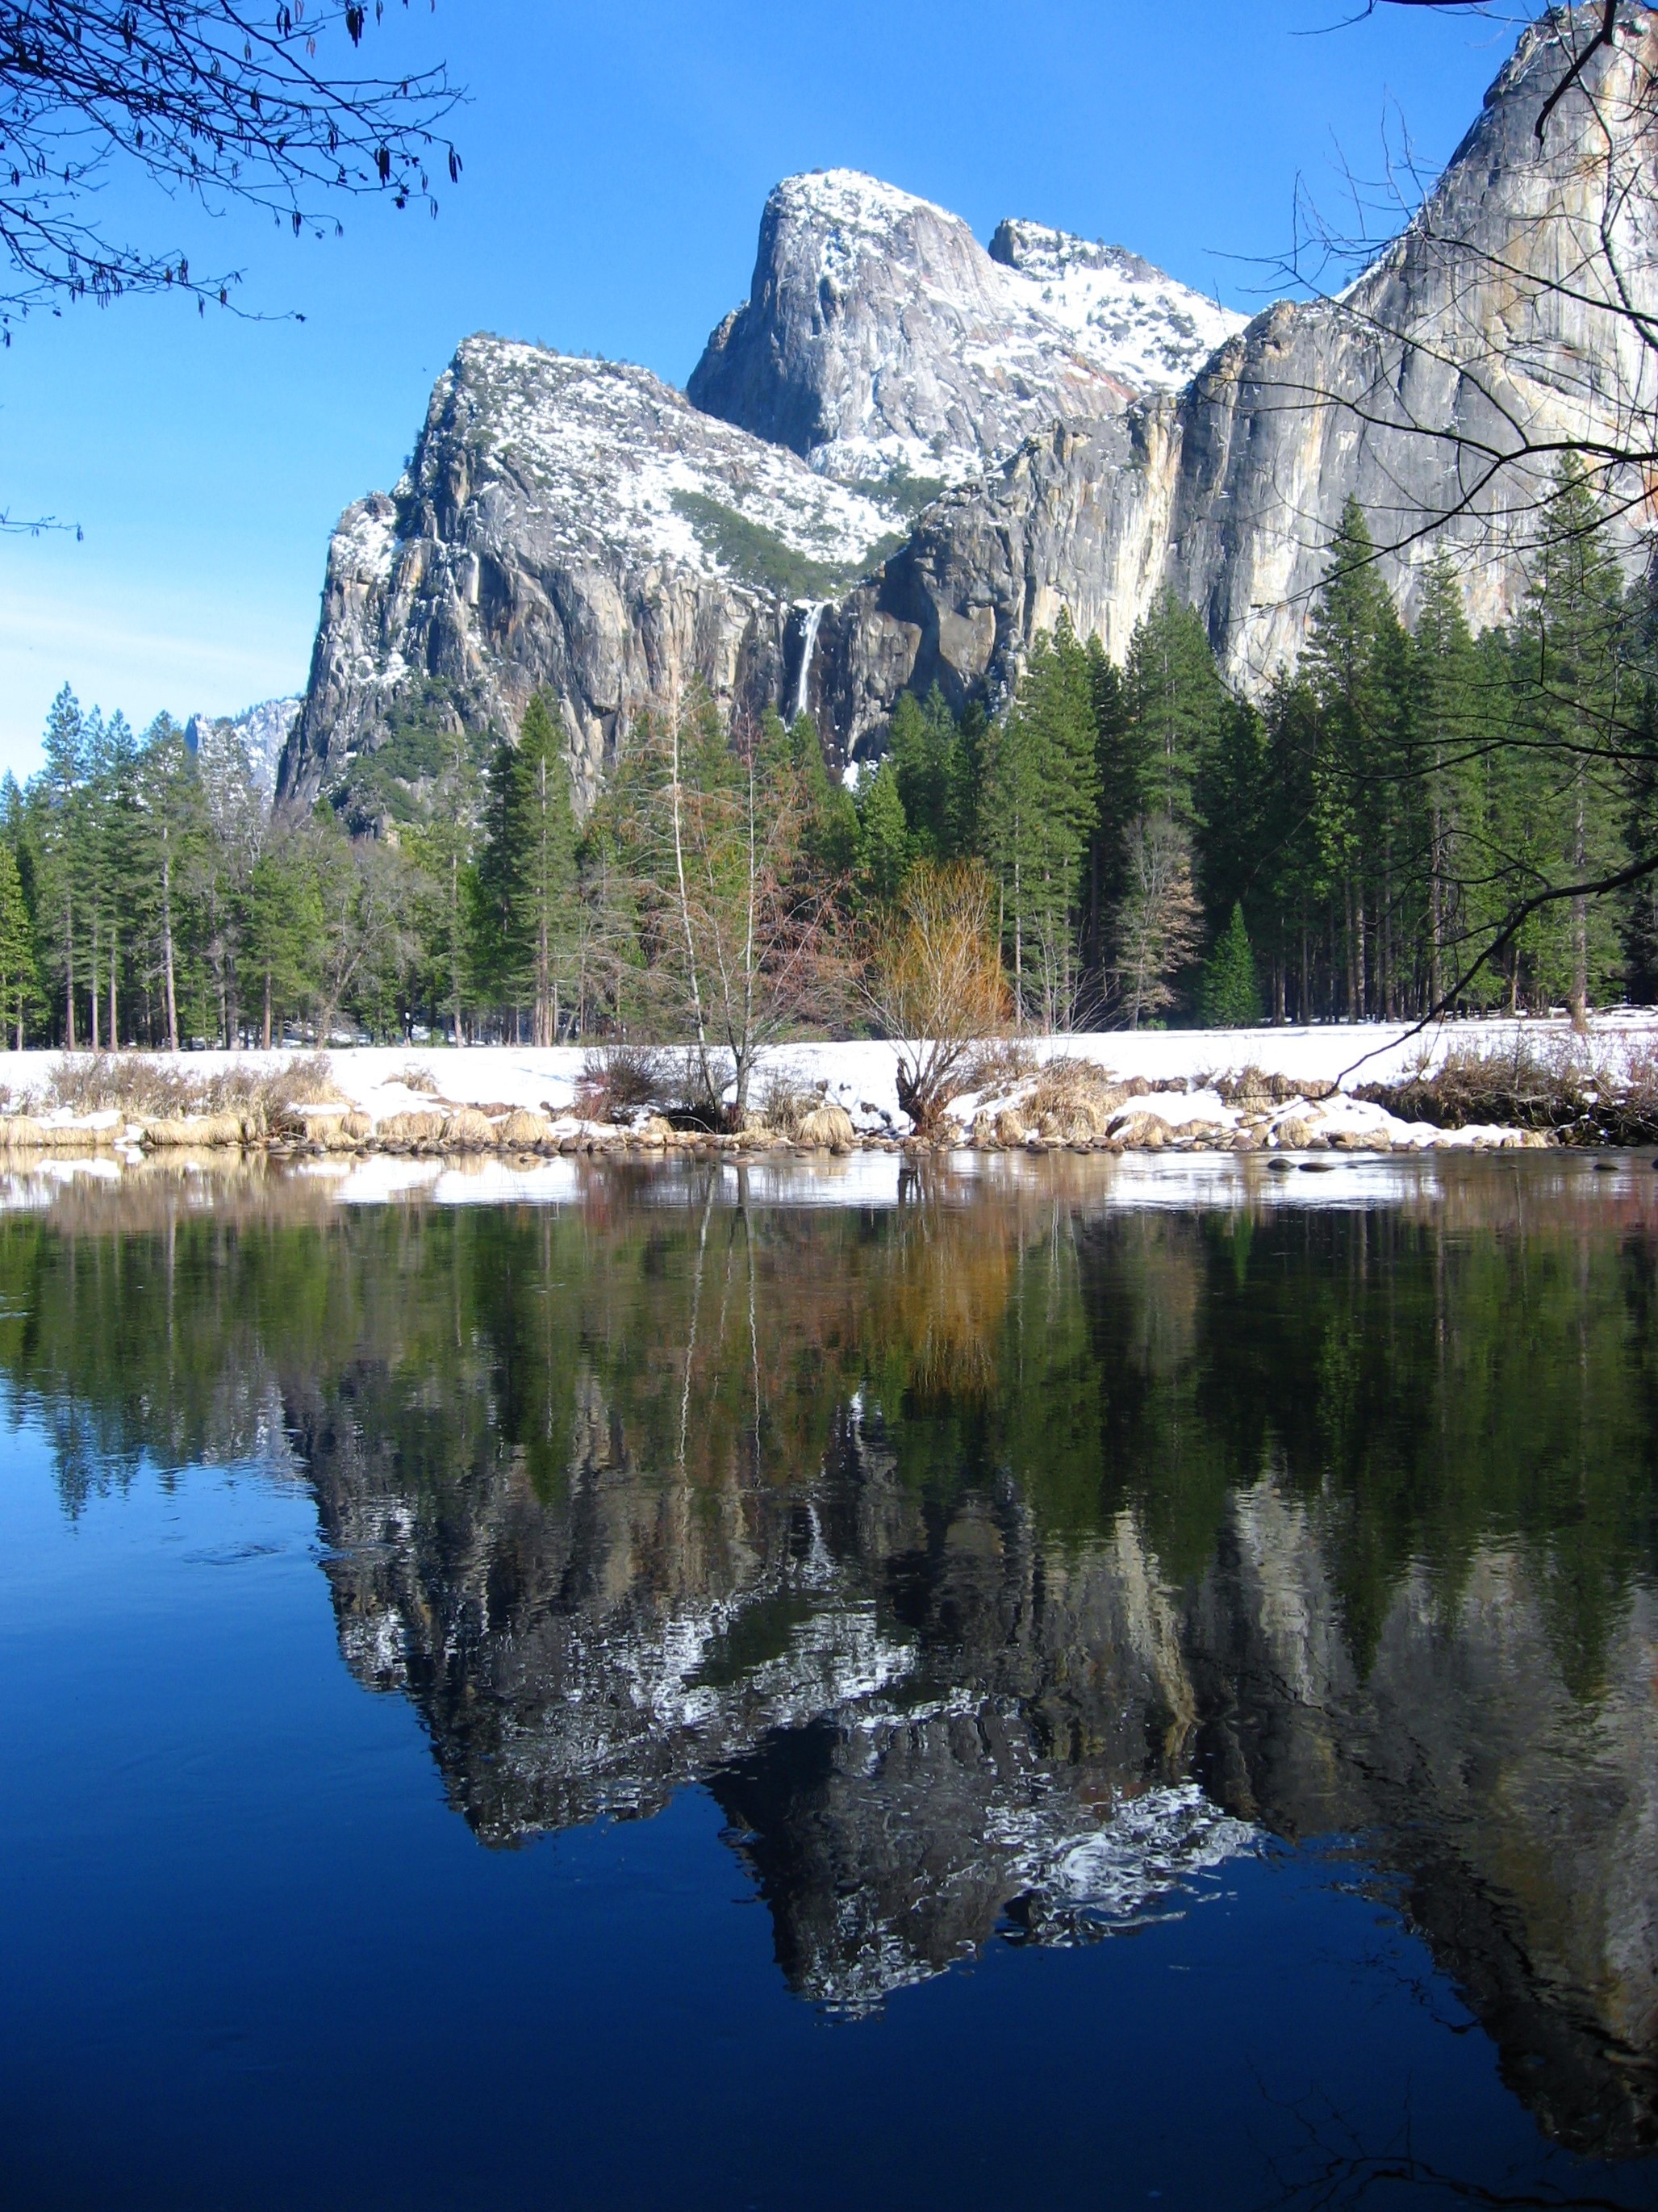
landscape, tree, water, nature, forest, wilderness, mountain, snow, sky, hiking, white, lake, adventure, backpack, view, river, valley, mountain range, stone, vacation, travel, yosemite, spring, green, flow, reflection, scenic, natural, park, united states of america, landmark, gray, blue, fjord, reservoir, tourism, national park, outdoors, national, alps, mirror, upside down, loch, water surface, tarn, antomasako, mountainous landforms, state of california